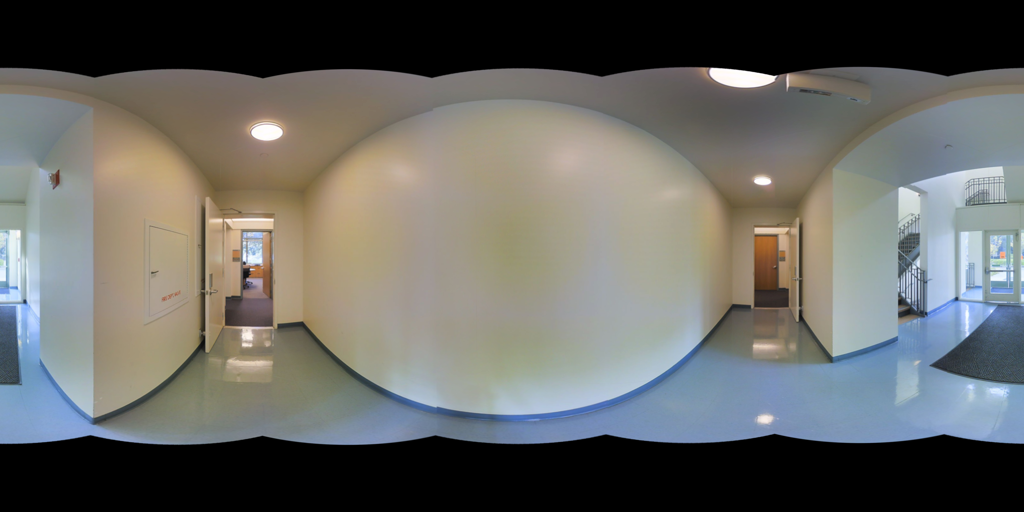
Referred object: White fire equipment

Referred object: turn right to reach the spiral staircase

Referred object: the open door opposite the staircase